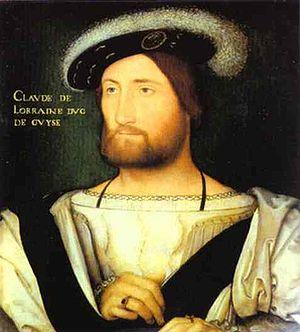
Portrait de Claudes de Lorraine, 1. duc de Guise
Jean Clouet le jeune est un peintre portraitiste originaire des Pays-Bas bourguignons du XVIᵉ siècle.
Le château de Beaumesnil est situé dans la commune de Beaumesnil, département de l’Eure, en Normandie.
La Renaissance française est un mouvement artistique et culturel situé en France entre le milieu du XVᵉ siècle et le début du XVIIᵉ siècle. Étape de l'époque moderne, la Renaissance apparaît en France après le début du mouvement en Italie et sa propagation dans d'autres pays européens.